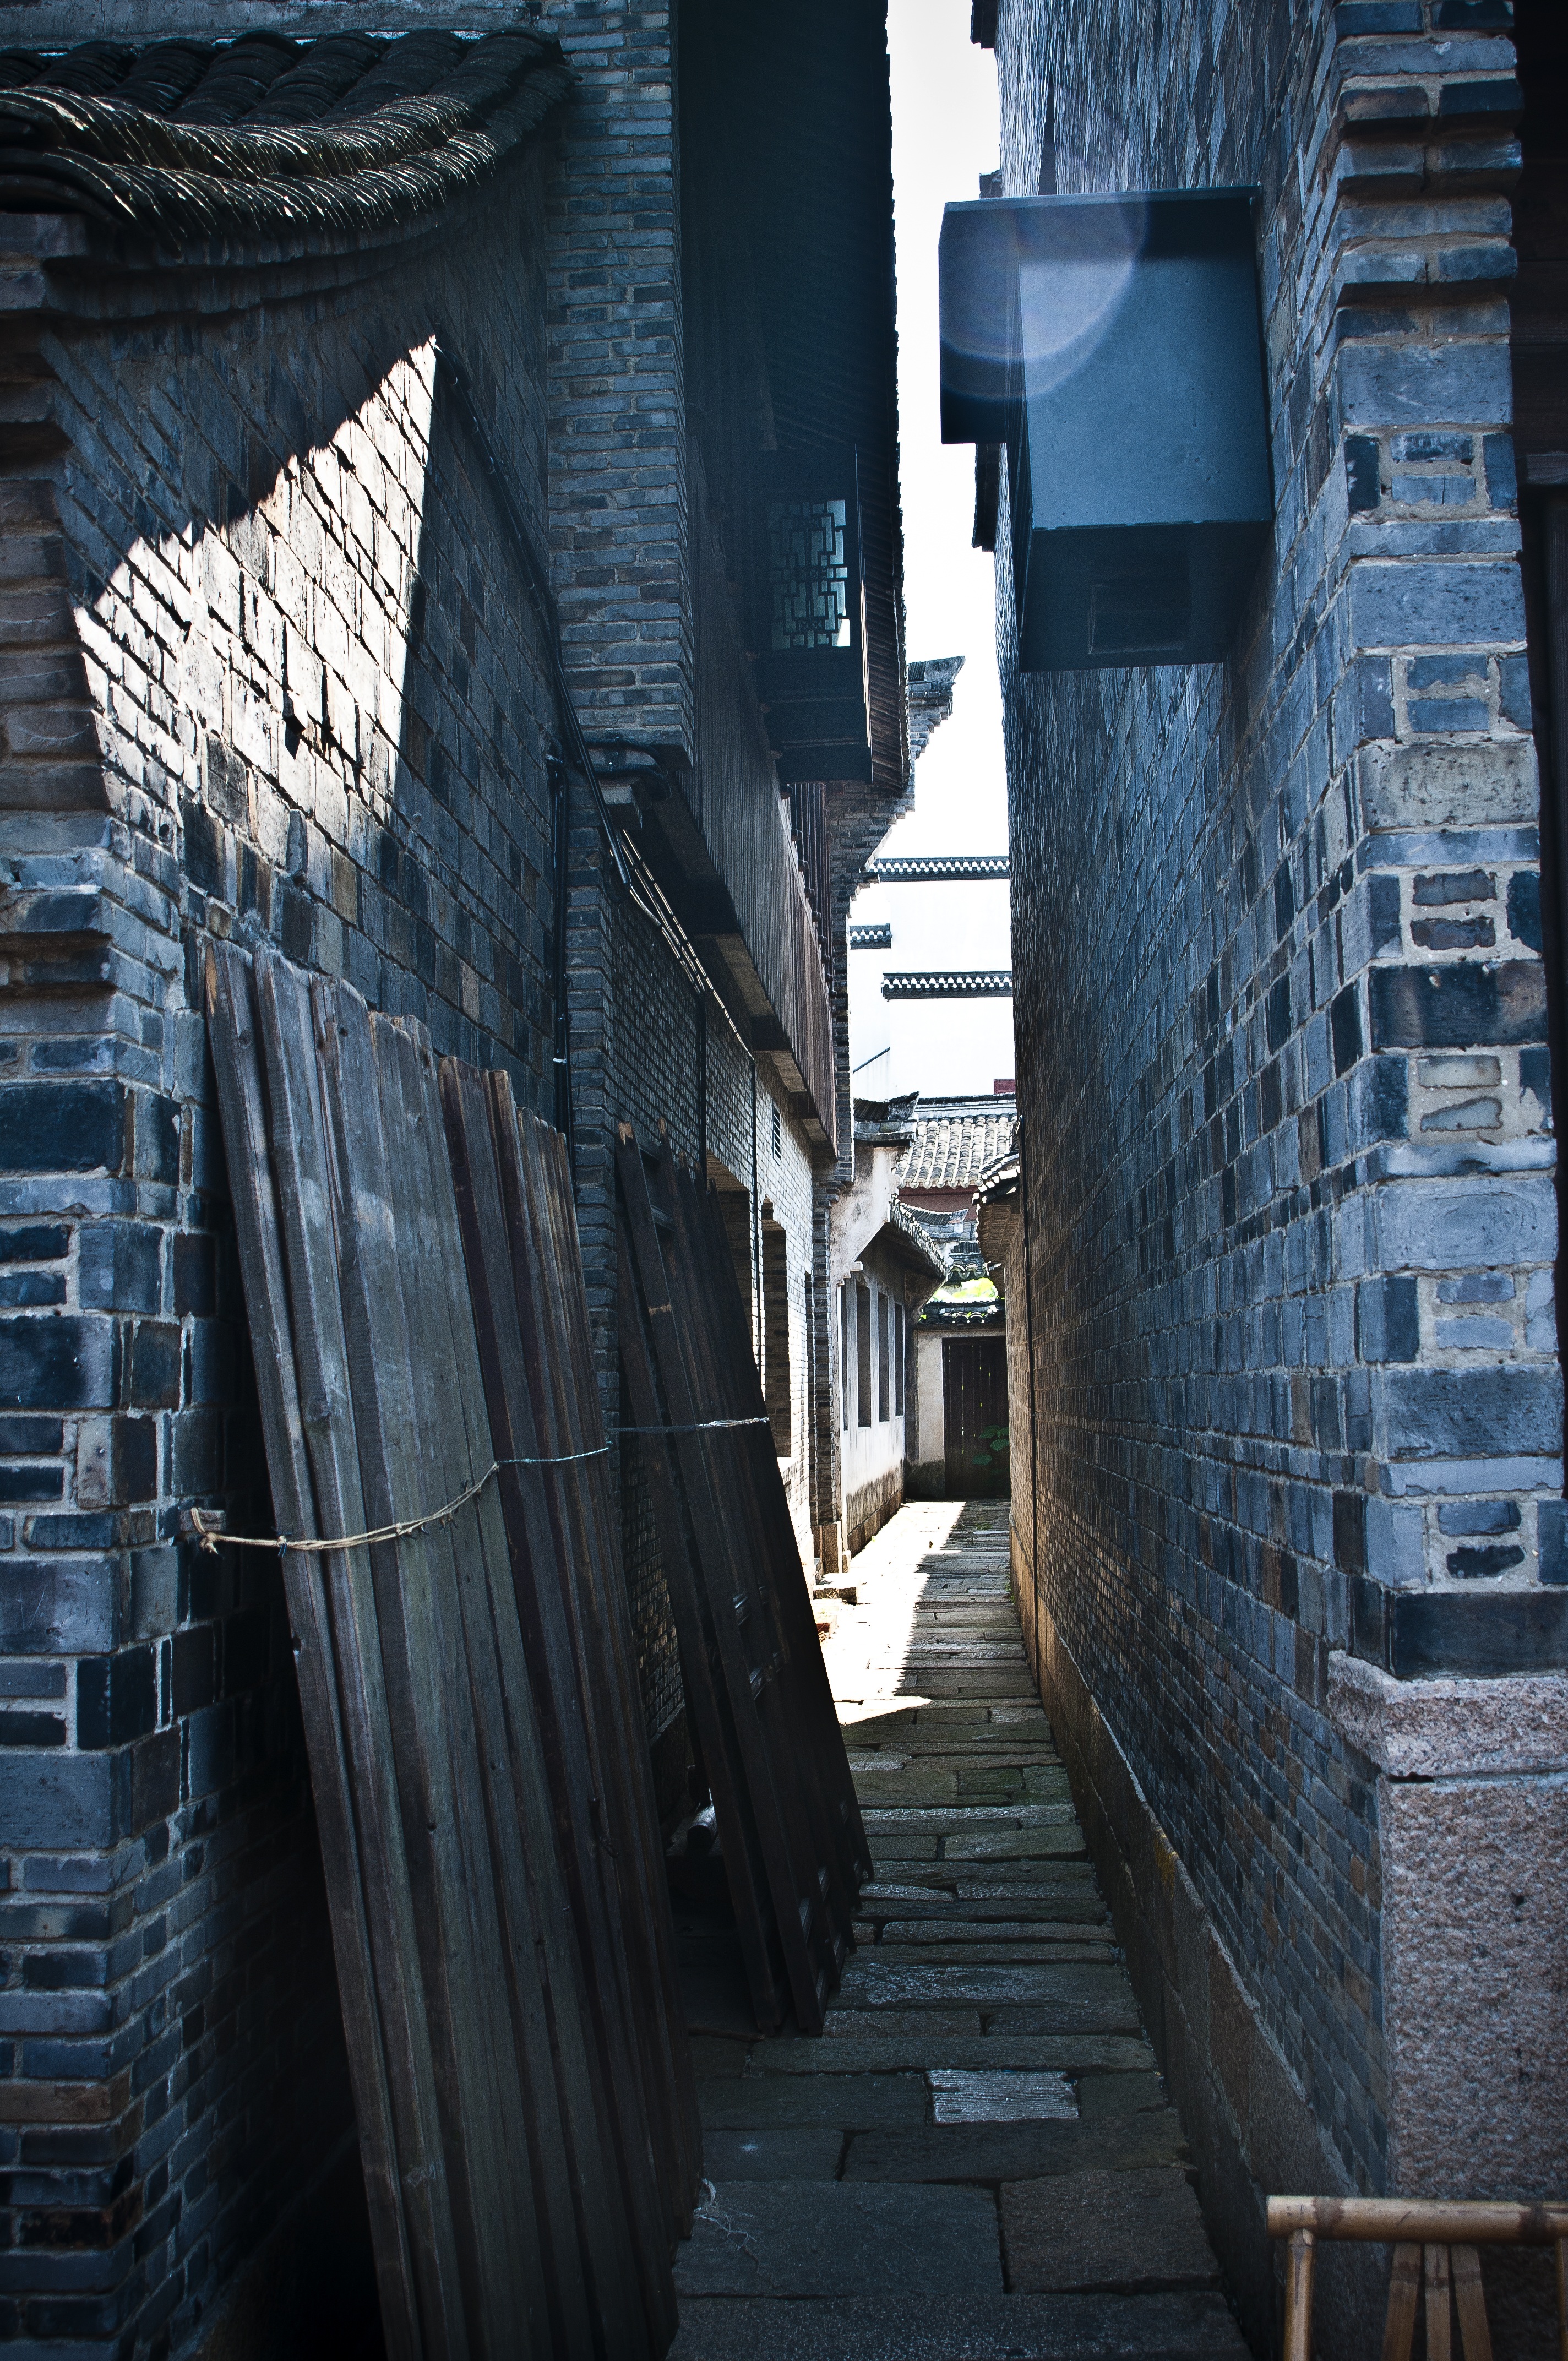
architecture, wood, road, street, house, building, alley, city, wall, line, column, color, facade, tile, darkness, blue, black, art, infrastructure, antiquity, china wind, ancient architecture, the ming and qing dynasties, huizhou architecture, green black, urban area